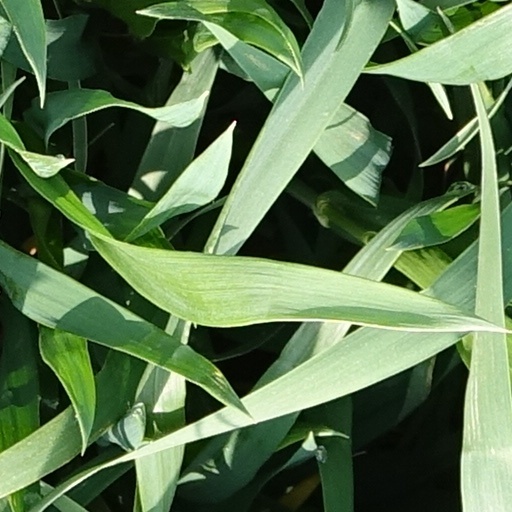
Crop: wheat